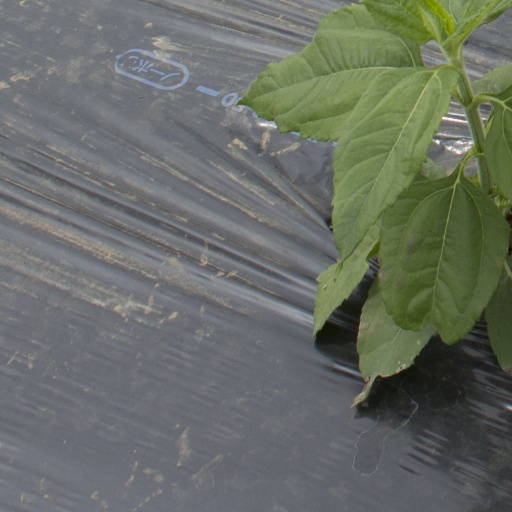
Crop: Jerusalem artichoke